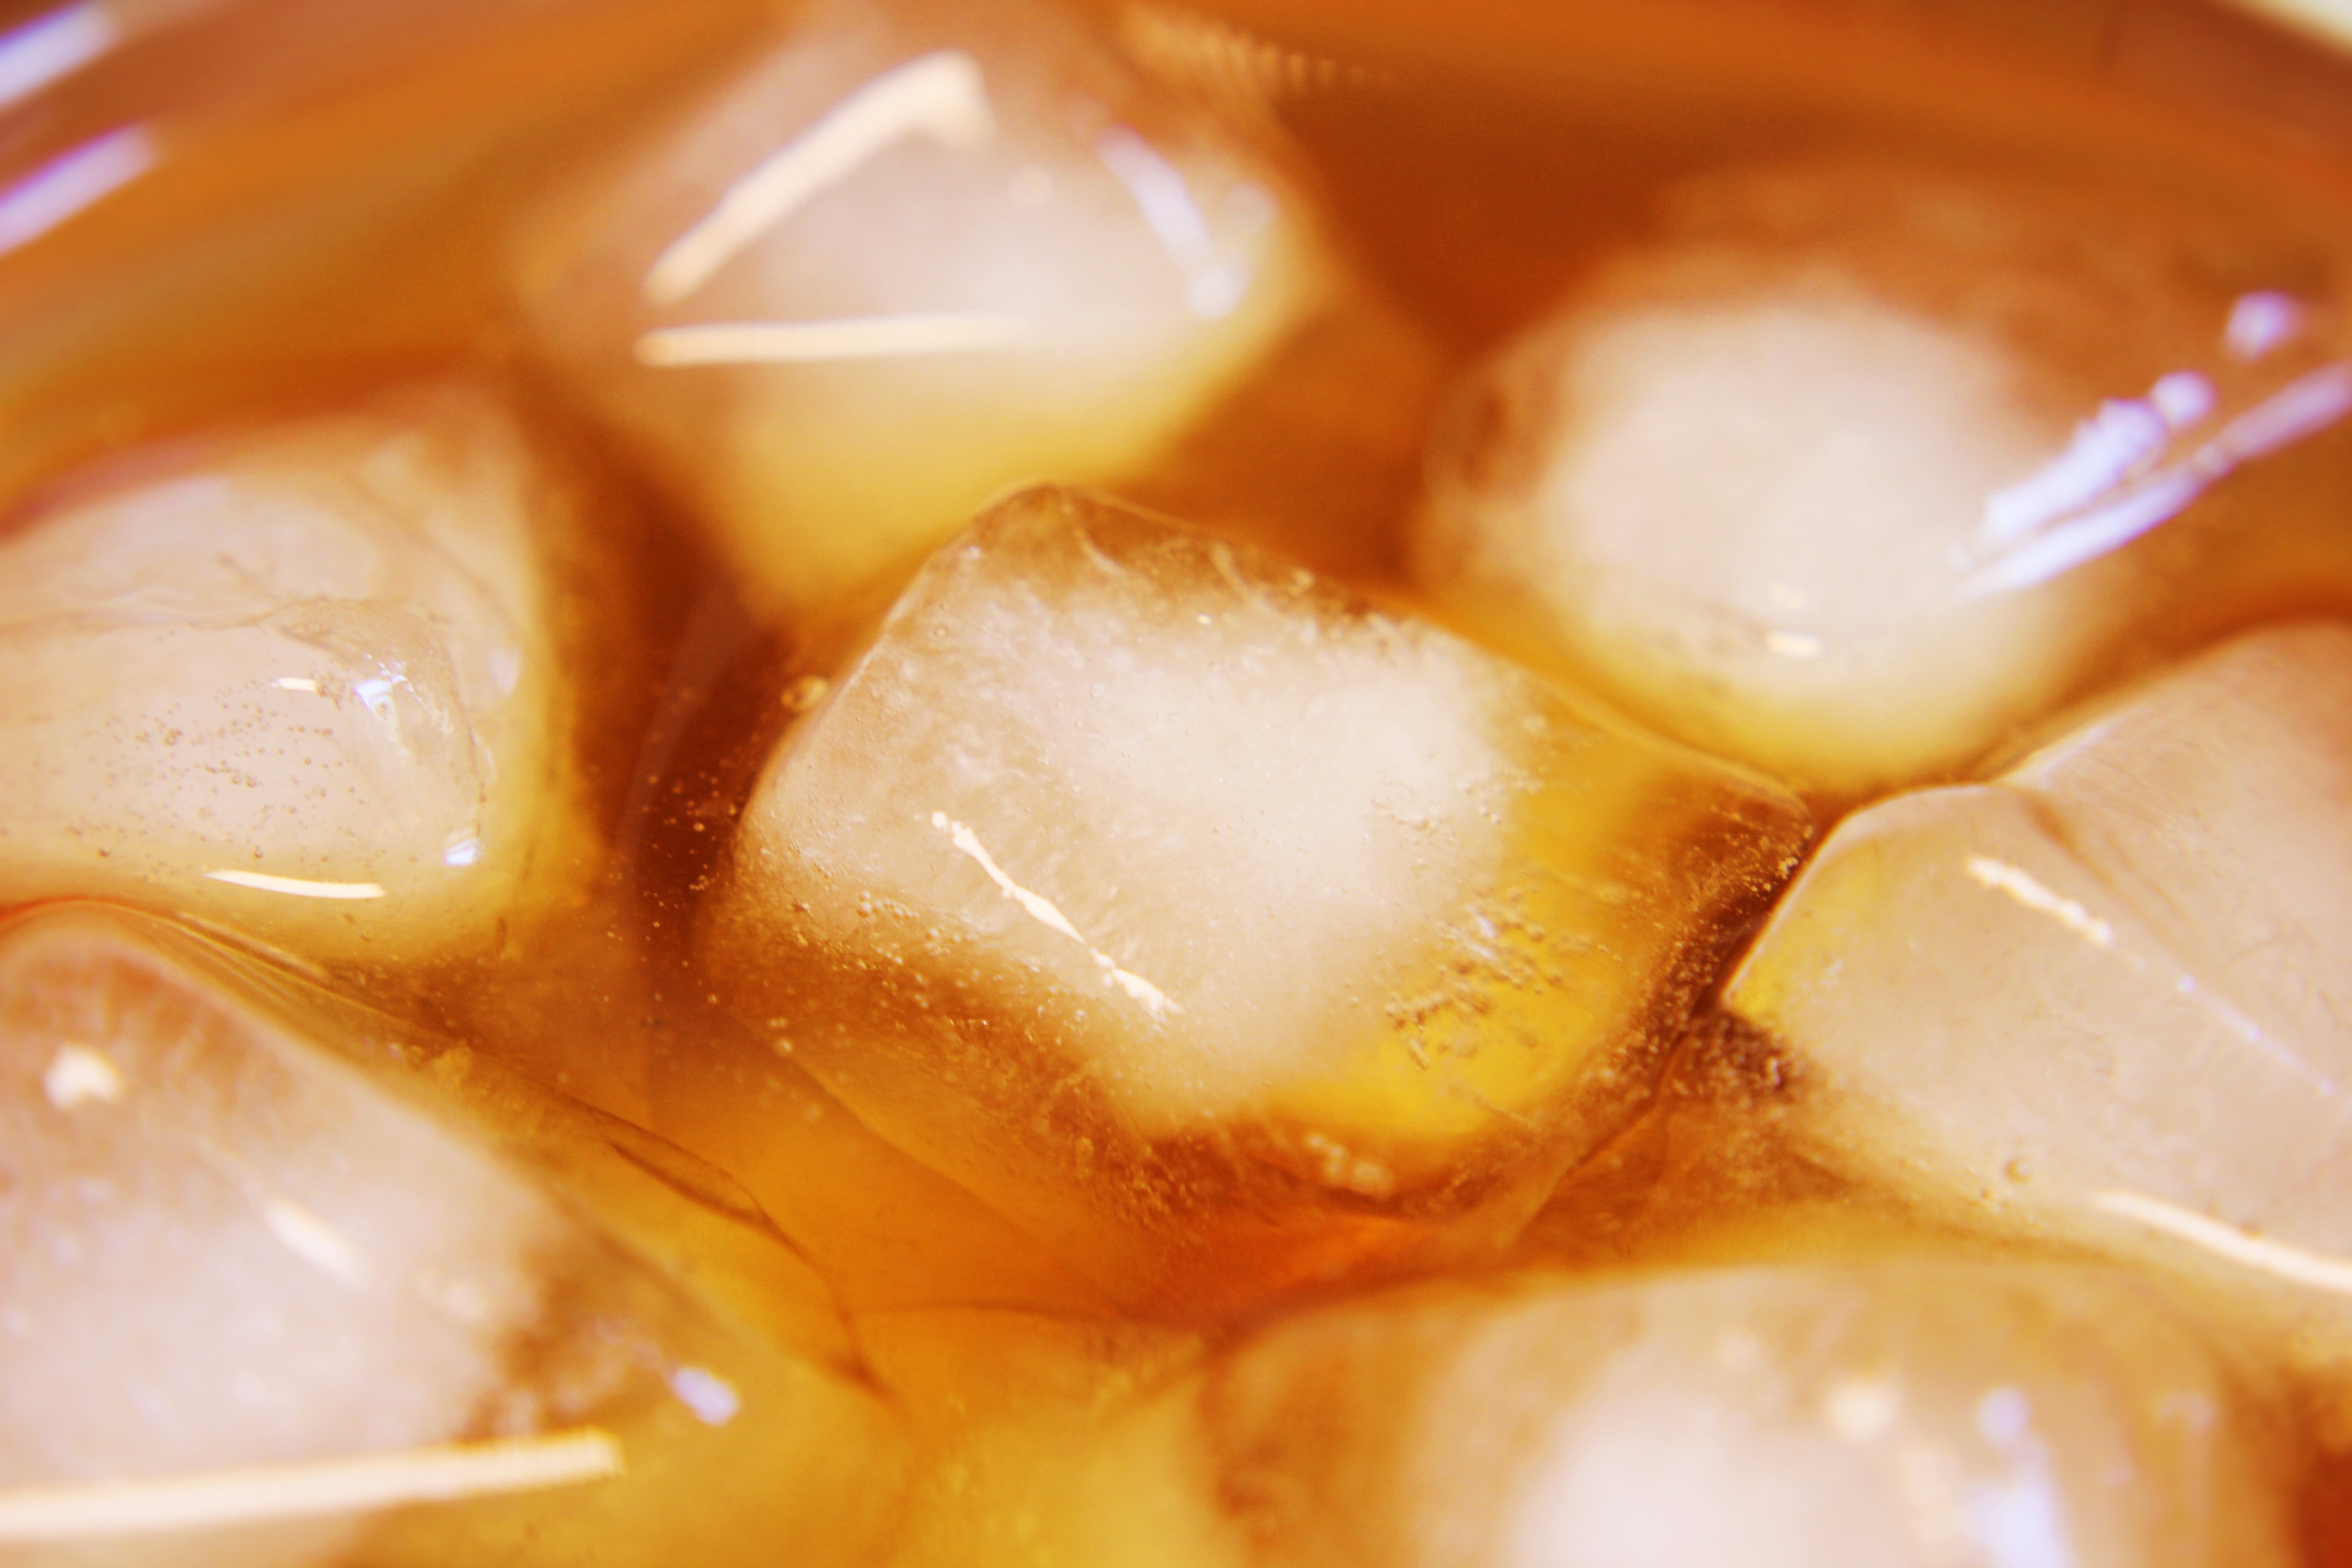
fruit, summer, ice, dish, food, produce, frozen, dessert, cuisine, asian food, refreshment, sweetness, macro photography, ice cold, ice cubes, ice tea